Ubuntu version history

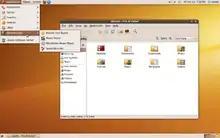
Ubuntu 9.10 ("Karmic Koala")

On 24 October 2008, Ubuntu 9.04 ("Jaunty Jackalope") was announced by Mark Shuttleworth, and it was released on 23 April 2009, is Canonical's tenth release of Ubuntu. Support ended on 23 October 2010. New features included faster boot time and integration of web services and applications into the desktop interface. Because of that, they named it after the mythical jackalope. It was the first release named after a mythical animal, the second being Utopic Unicorn. It had a new usplash screen, a new login screen and also support for both Wacom (hotplugging) and netbooks. It also included a new notification system, "Notify OSD", and themes. It marked the first time that all of Ubuntu's core development moved to the GNU Bazaar distributed version control system.